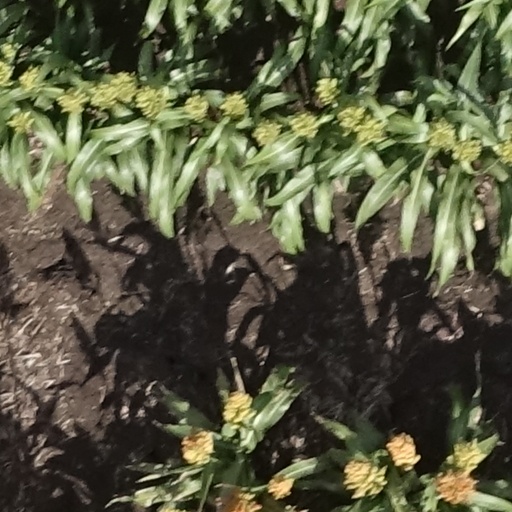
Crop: sorghum